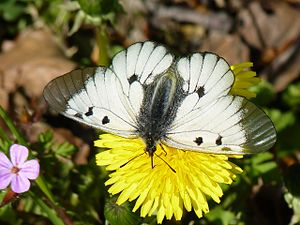
Dagsommerfugle / Gallerier
Dagsommerfugle er en gruppebetegnelse for seks familier af sommerfugle med takvingefamilien som den største. Arterne er dagaktive i modsætning til de fleste øvrige sommerfugle. De udgør omkring 10 % af alle arter af sommerfugle. På verdensplan findes omkring 18.000 arter, hvoraf de fleste lever i troperne, især i Syd- og Mellemamerika og i Sydøstasien. I Danmark findes omkring 74 hjemmehørende arter, hvoraf en del dog er forsvundet eller er blevet meget sjældne.